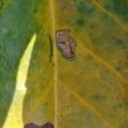
Label: Miner